Bellahouston railway station

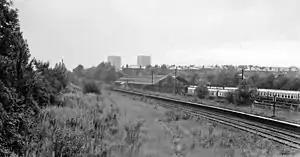
Bellahouston station in 1974.

Bellahouston railway station was a railway station serving the Bellahouston area of Glasgow, Scotland. The station was originally part of the G&SWR Paisley Canal Branch.